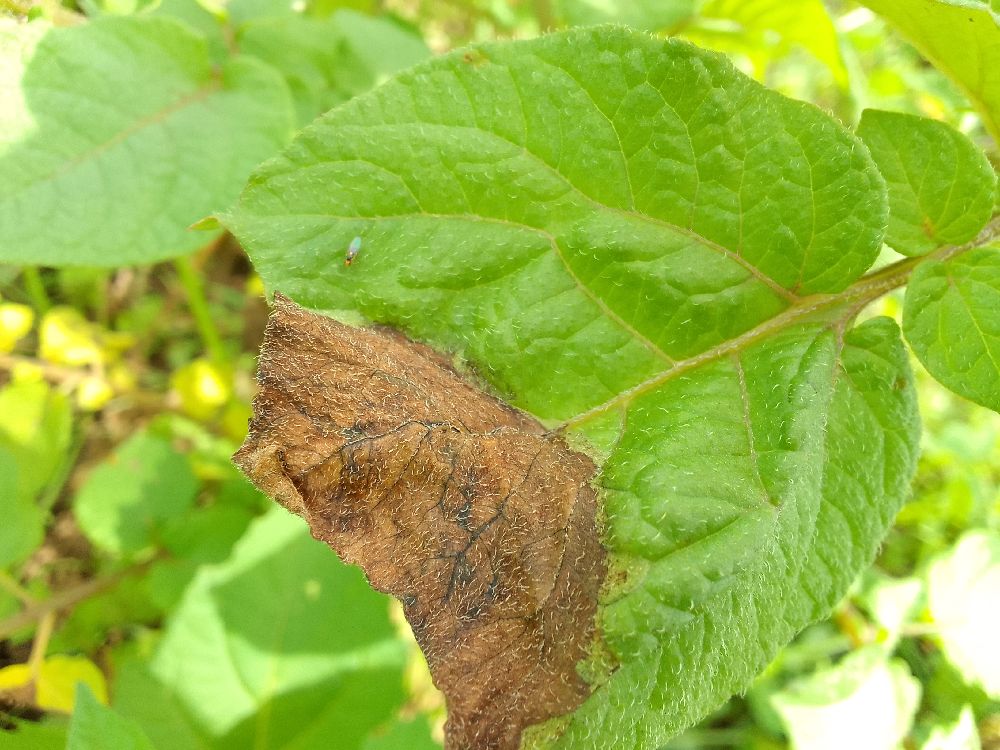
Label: Late blight